William Pile (shipbuilder)

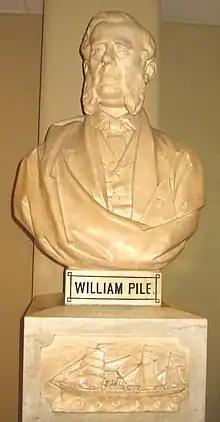
Designer, shipwright and engine builder

William Pile (10 October 1823 – 5 June 1873) was a British shipbuilder. 'His genius was displayed in the building of ships, wherein he was not excelled. As Watt was great as a builder of engines; and Stephenson was great as a builder of railways; so William Pile was great as a builder of ships.'